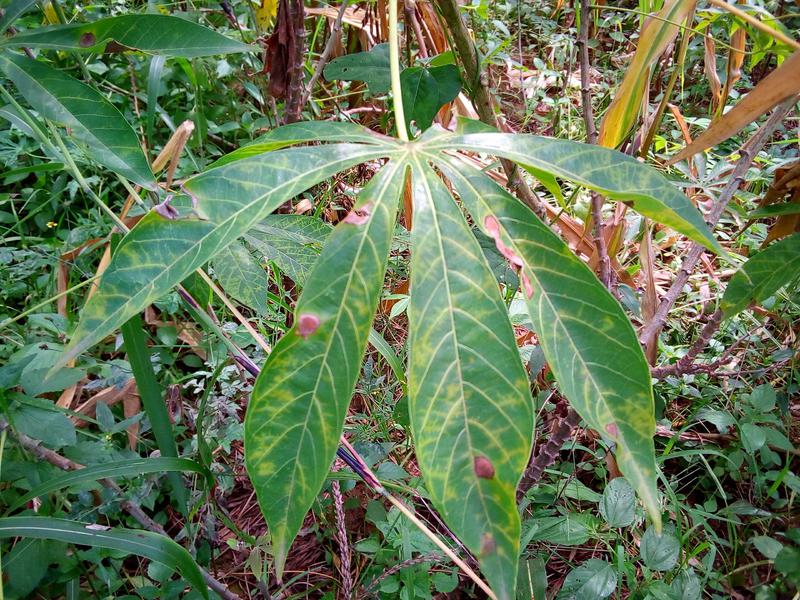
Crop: cassava
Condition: brown_streak_disease